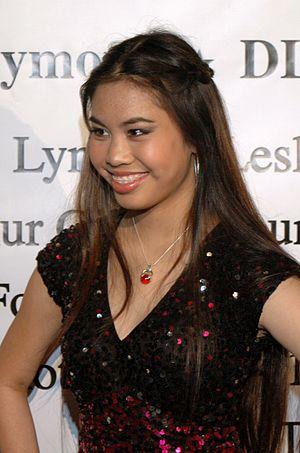
Ashley Argota, née le 9 janvier 1993 à Redlands, est une actrice et chanteuse américaine. Elle joue le rôle de Taylor dans Les Bio-Teens ainsi que dans Le Garçon idéal aux côtés de Kelli Berglund et de China Anne McClain.